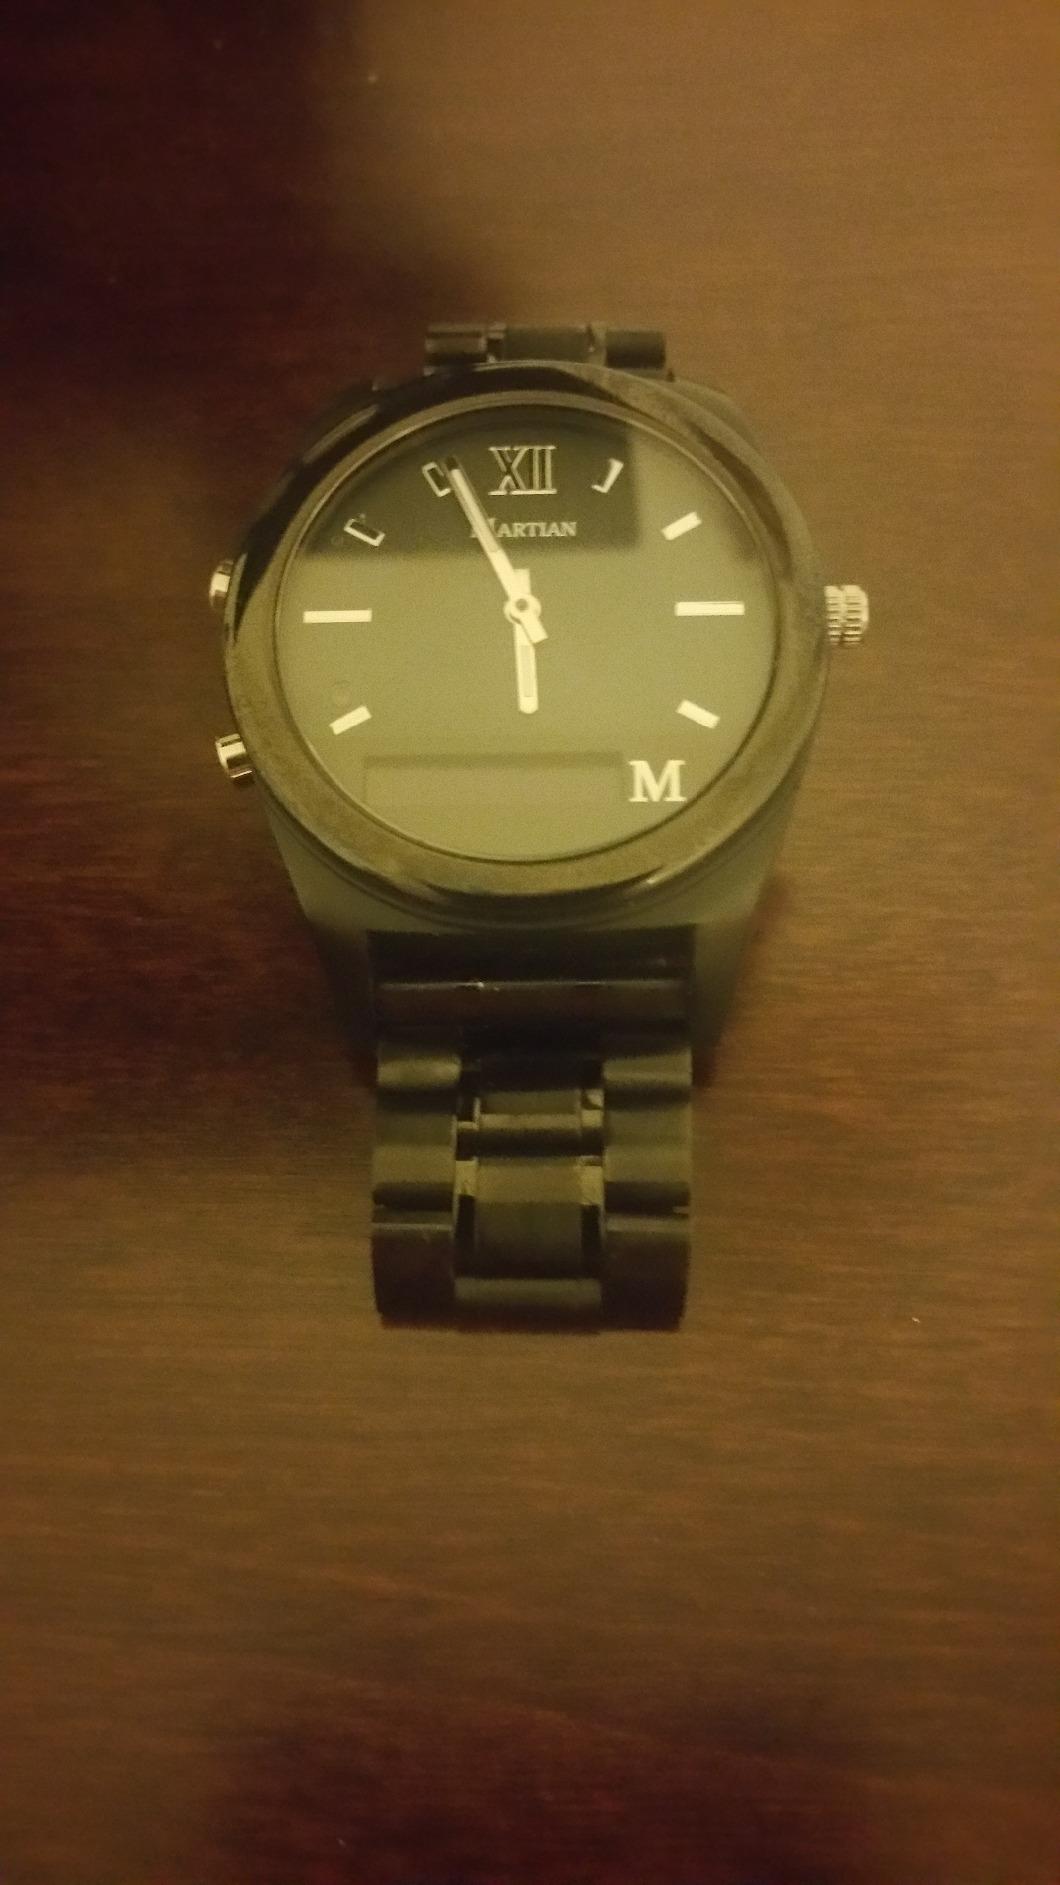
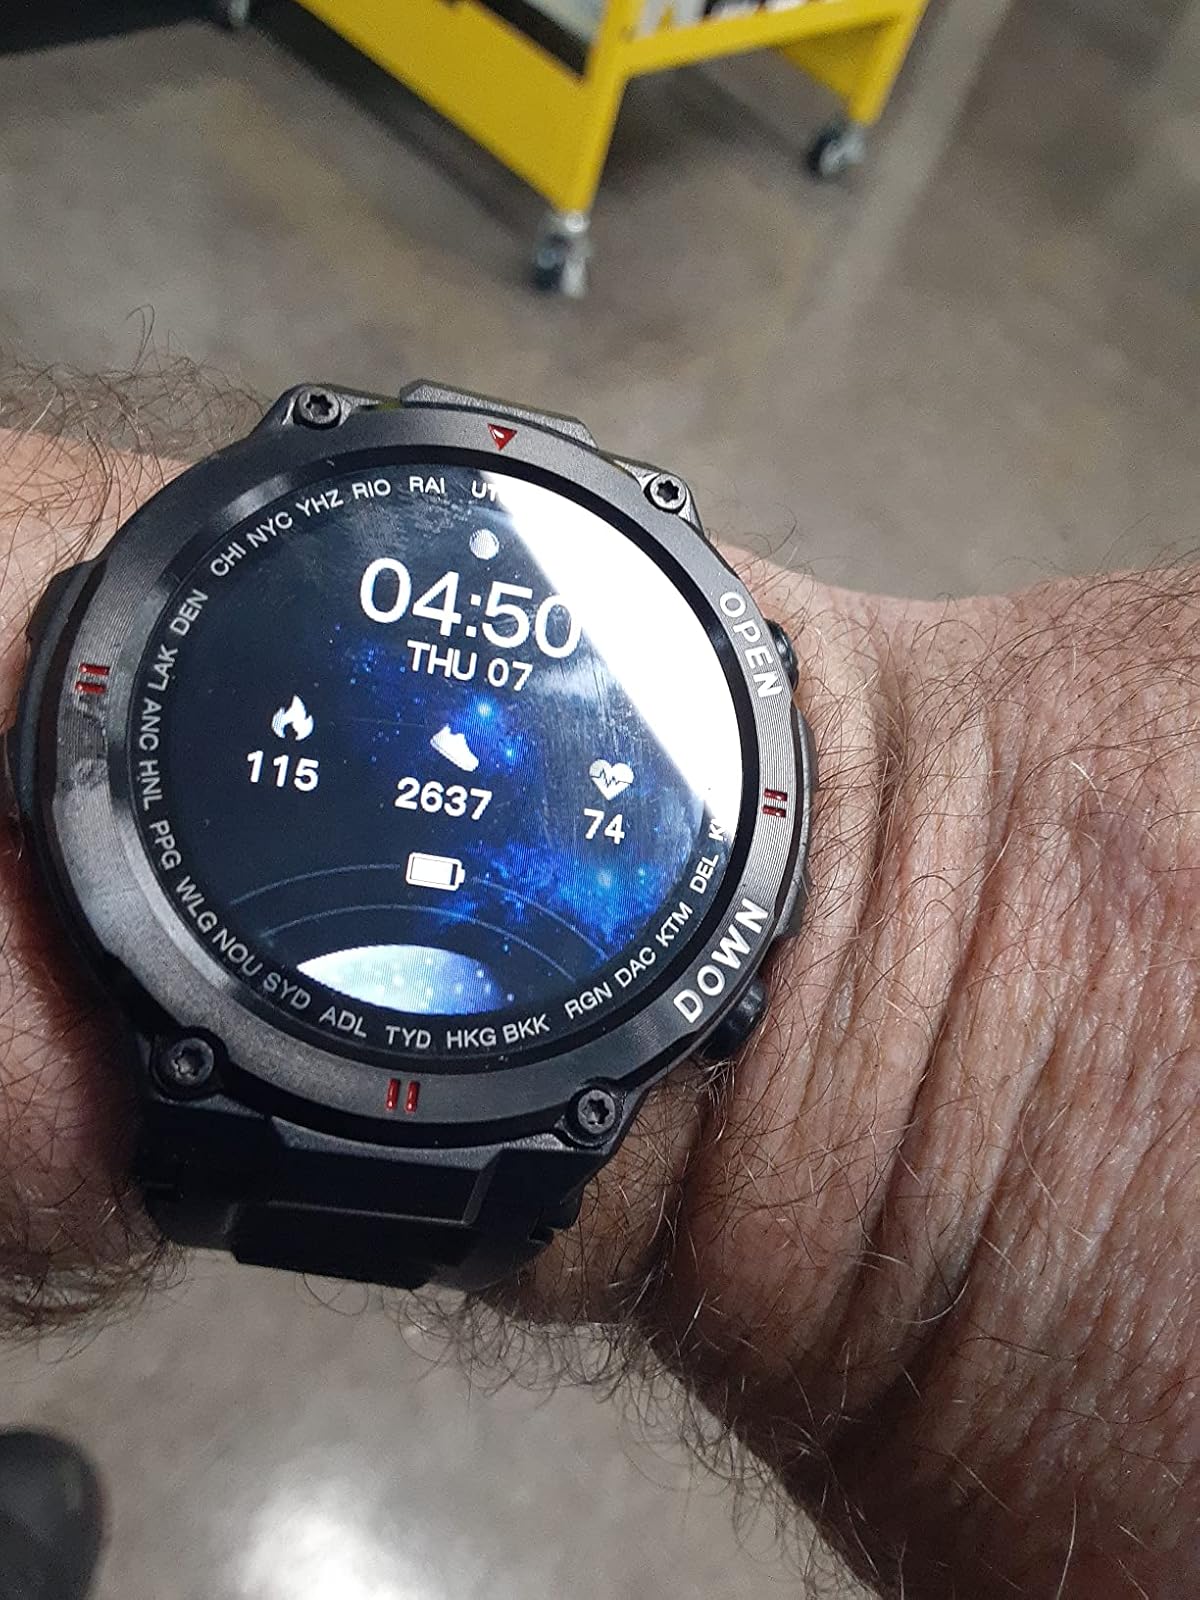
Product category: smartwatch
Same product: no